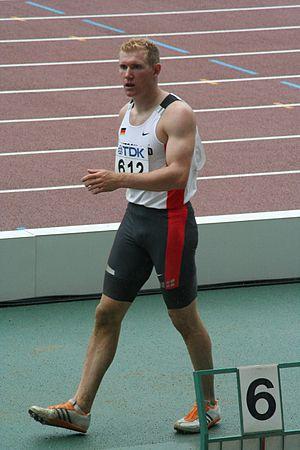
Arthur Abele, né le 30 juillet 1986 à Mutlangen, est un athlète allemand, spécialiste du décathlon. Son ancien club est le TSV Hüttlingen et son nouveau, depuis 2005, est le SSV Ulm.